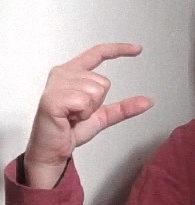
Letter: dal